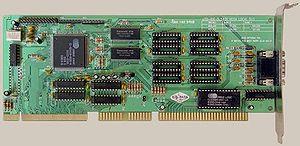
Le VESA Local Bus, ou VLB ou VL-Bus, est un bus interne pour compatibles PC lancé en 1992 par la Video Electronics Standards Association. Son objectif était de permettre la connexion de cartes d'extension, notamment de cartes graphiques, en offrant des performances en bande passante supérieures à celles du bus ISA alors prédominant.